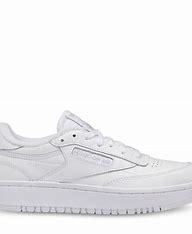
Brand: Reebok
Model: Club C